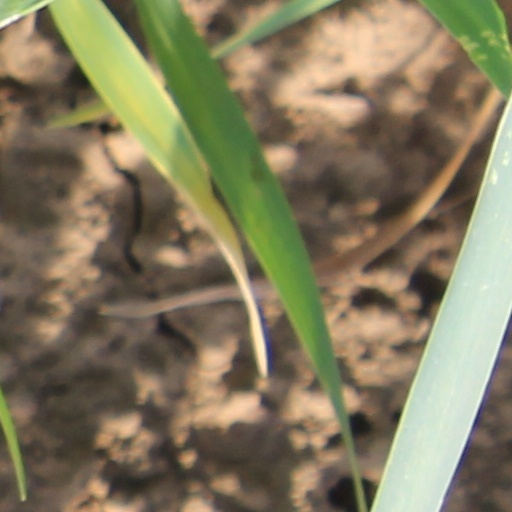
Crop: wheat